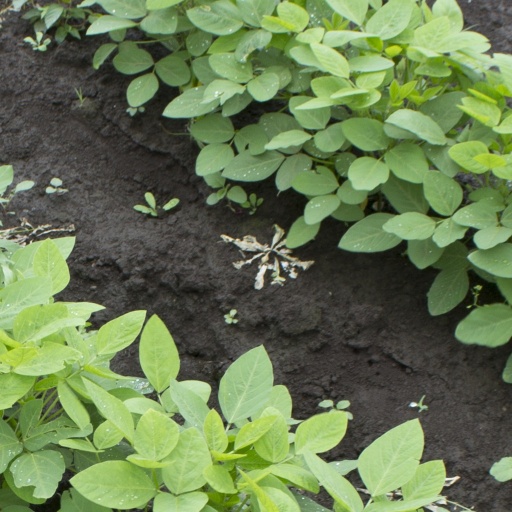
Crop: soybean